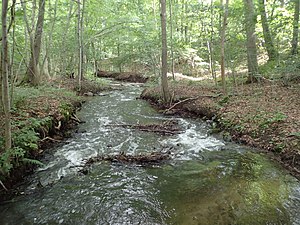
Voldbæk
Voldbækken på sit løb gennem den gamle del af Årslev Skov.
Voldbækken fotograferet nedstrøms på sit løb gennem skovdelen af Aarslev Møllepark.
Voldbæk er en 4,8 km lang bæk, der har sit udspring i Brendstrup Skov ved Hasle og har udløb i Århus Å lige vest for Brabrand Sø.